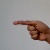
The image shows a hand gesture representing the letter 'G' in Indian Sign Language.